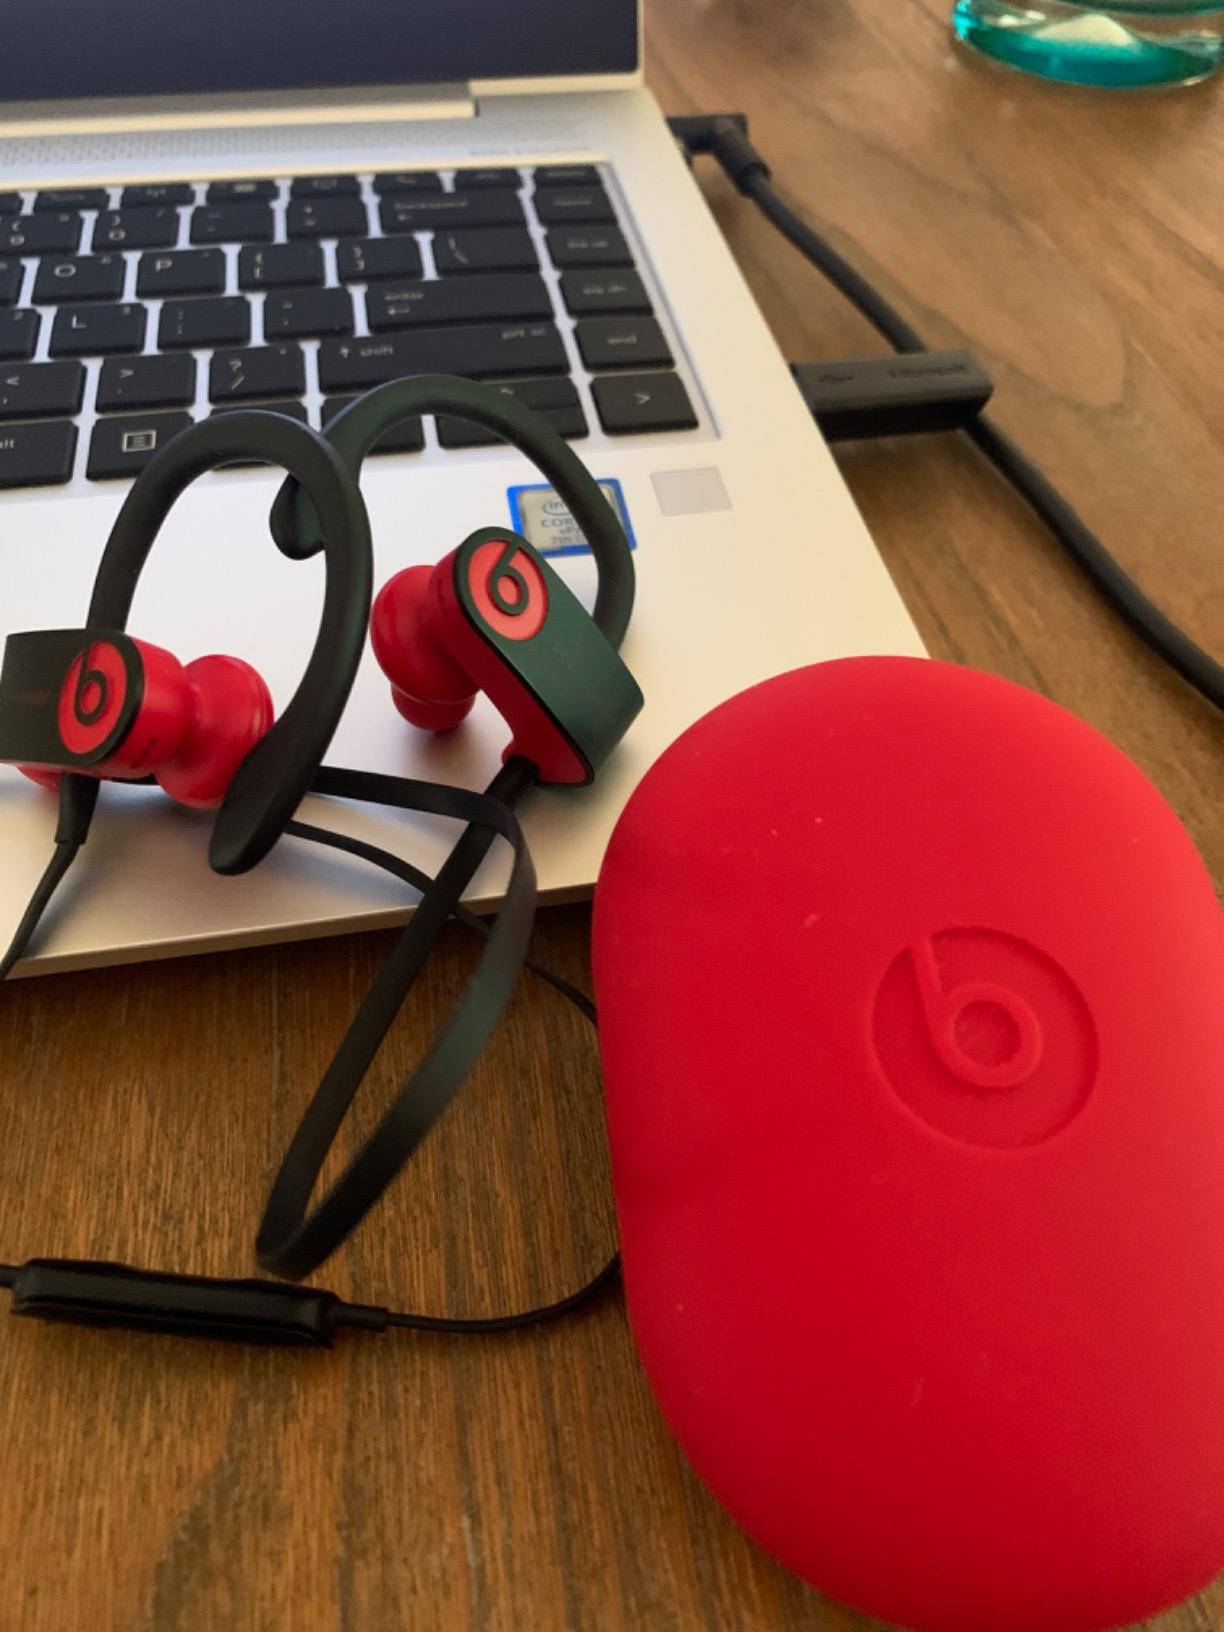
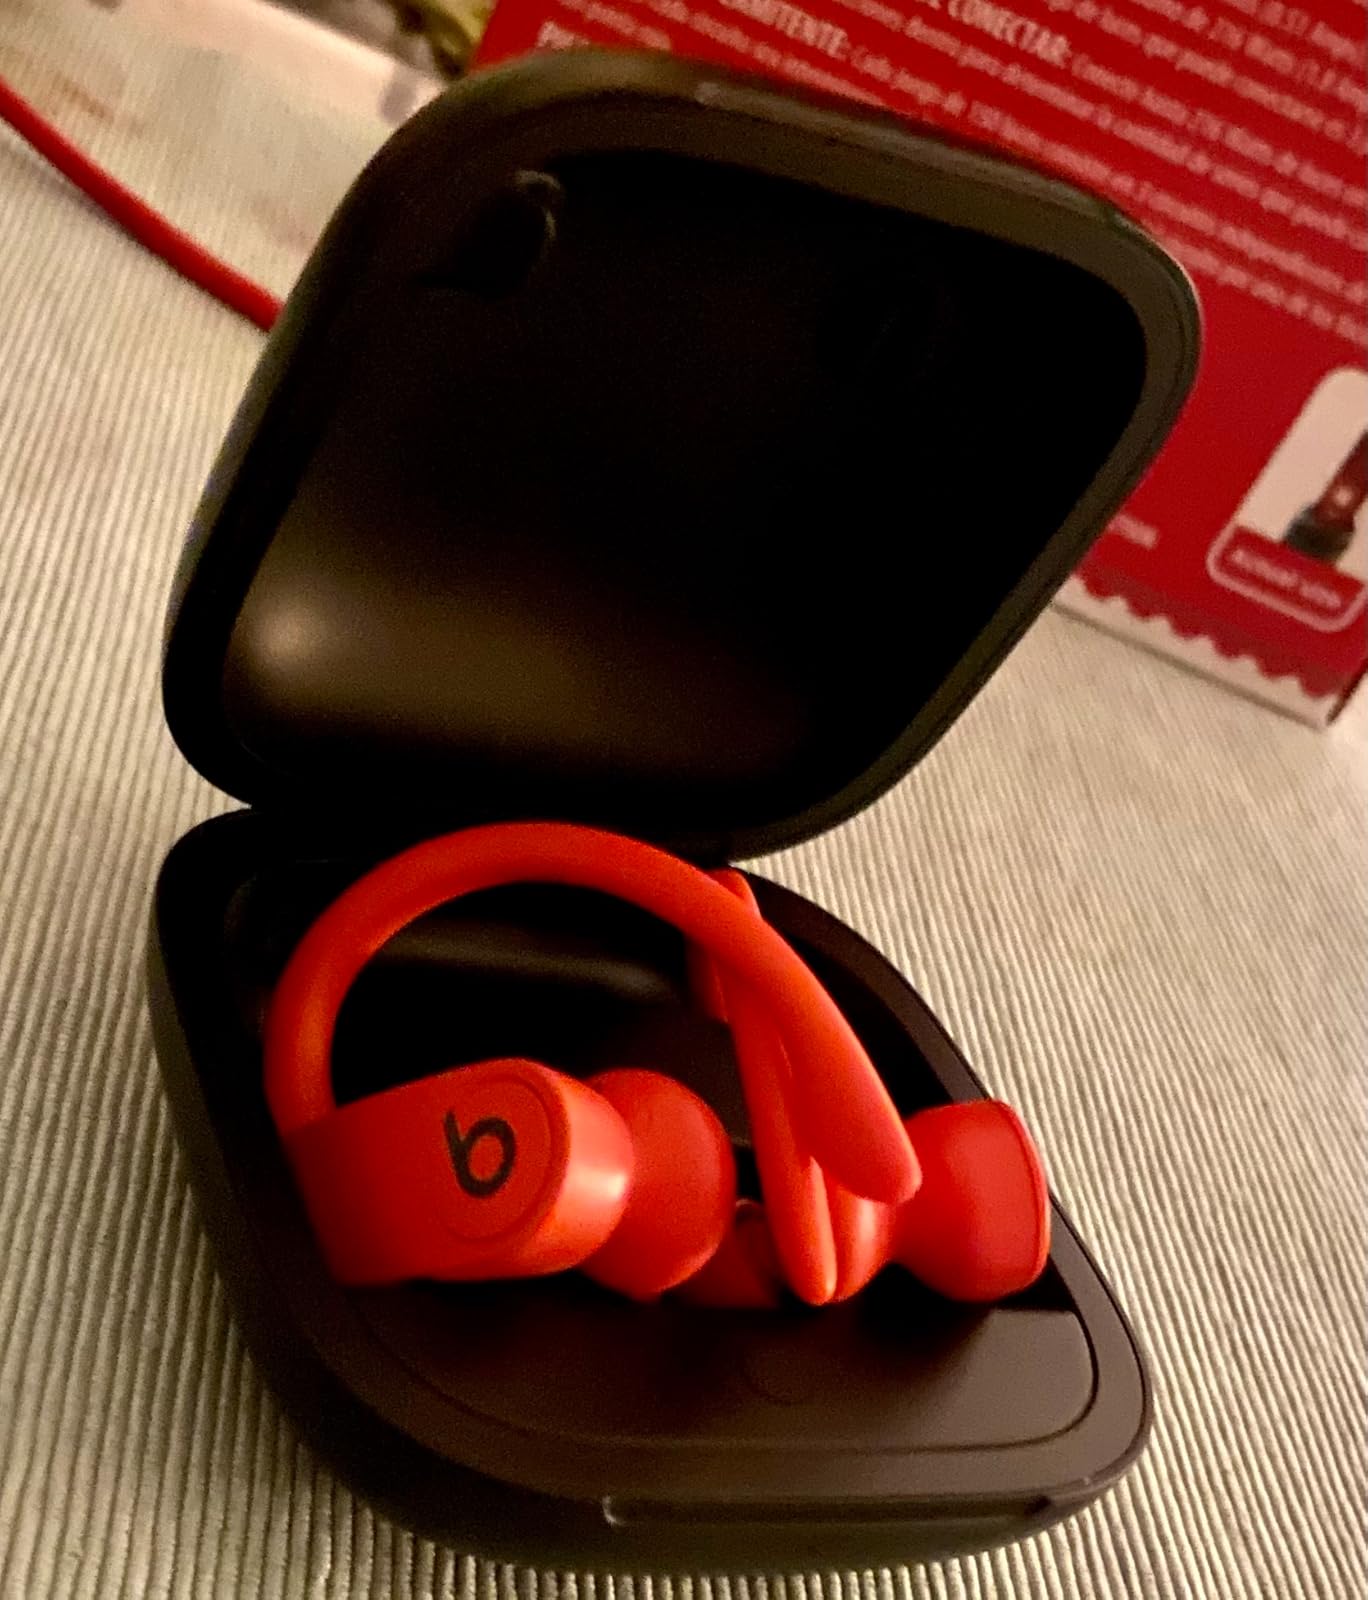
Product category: earbuds
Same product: no